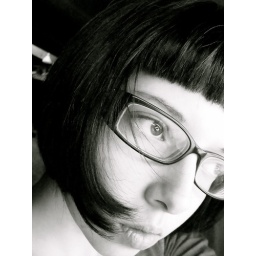
in black and white